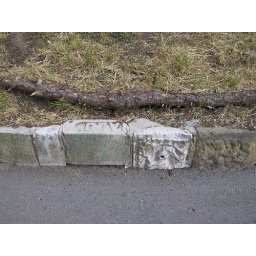
Former Monument stone retaining wall in Buena Vista Park